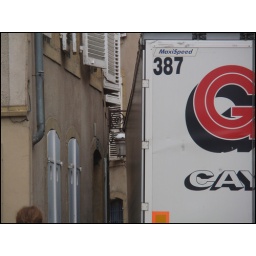
Stuck truck in a little street